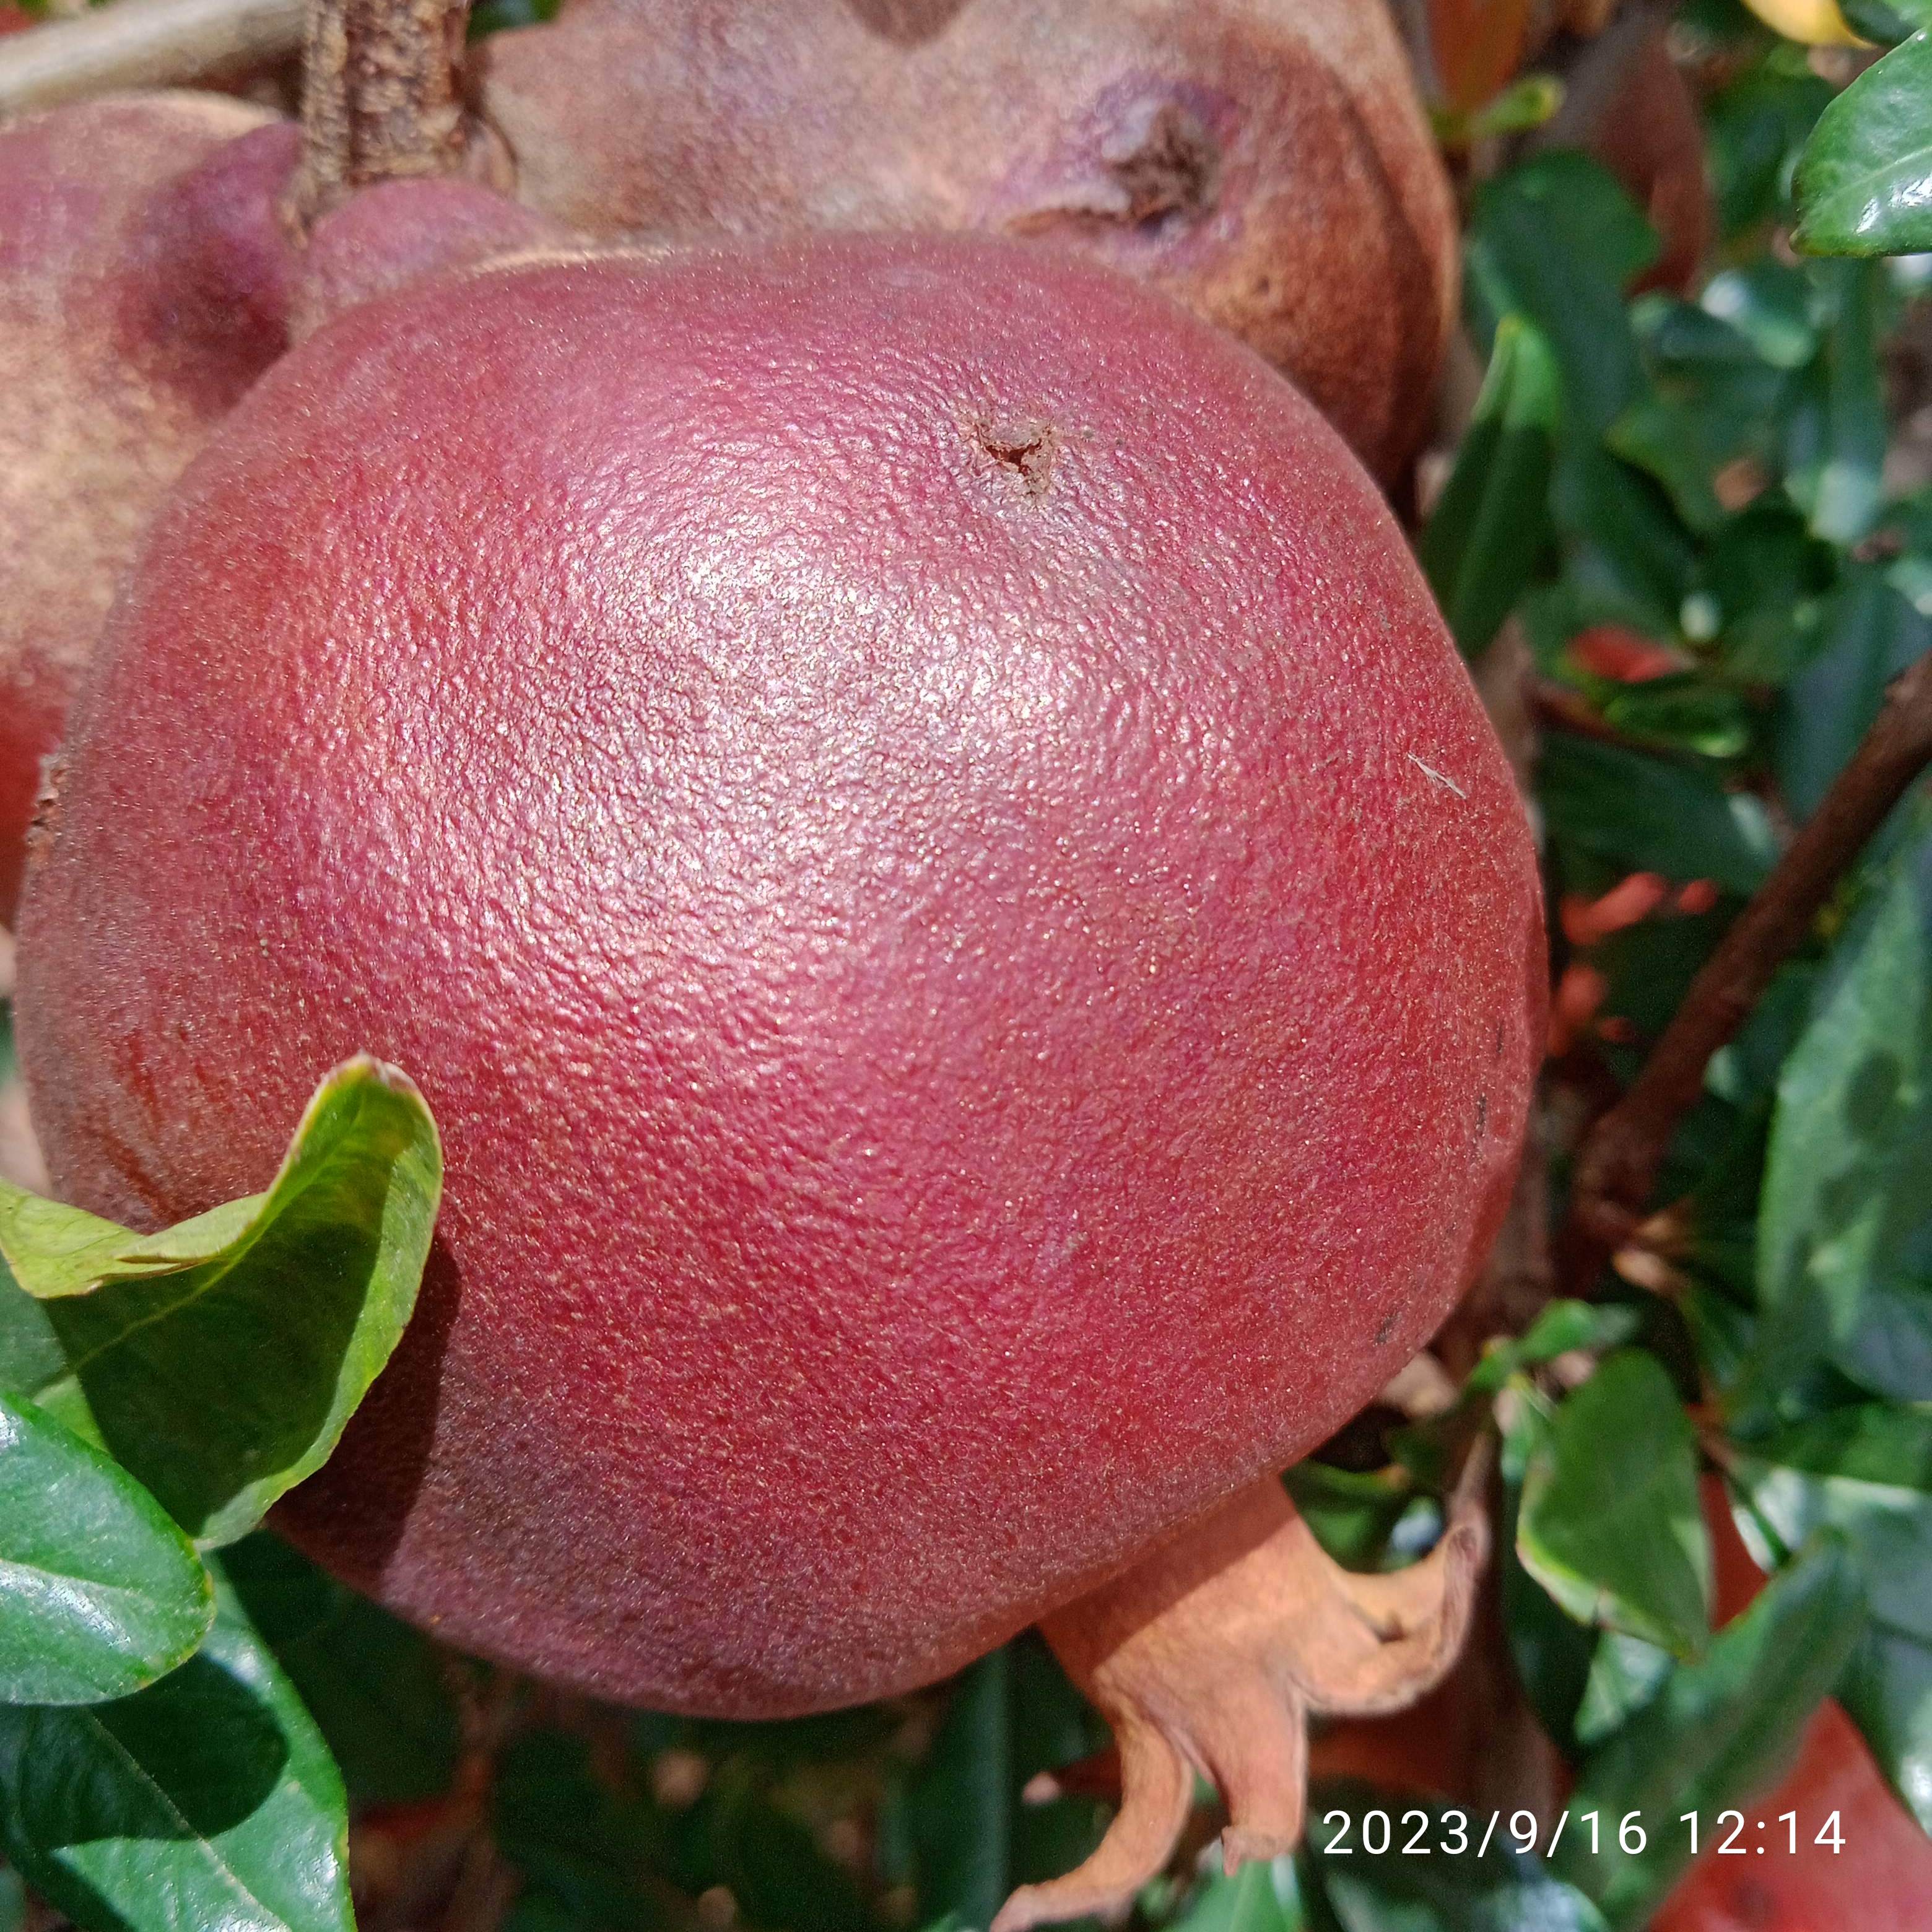
Label: Alternaria